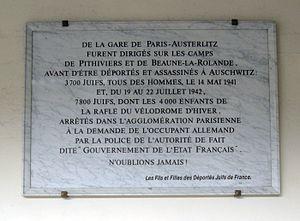
Plaque en mémoire des déportés juifs de France à la gare de Paris-Austerlitz.«
La gare de Paris-Austerlitz, dite aussi gare d'Austerlitz, anciennement appelée gare d'Orléans, est l'une des six grandes gares terminus de la SNCF à Paris. Située sur le bord de la Seine, dans le quartier de la Salpêtrière du 13ᵉ arrondissement, elle est à la tête des lignes « classiques » qui desservent notamment Bordeaux-Saint-Jean, Limoges-Bénédictins et Toulouse-Matabiau.